Answer in natural language. How many Beds are visible in the scene? Choose between the following options: 0, 5, 2, 3 or 4
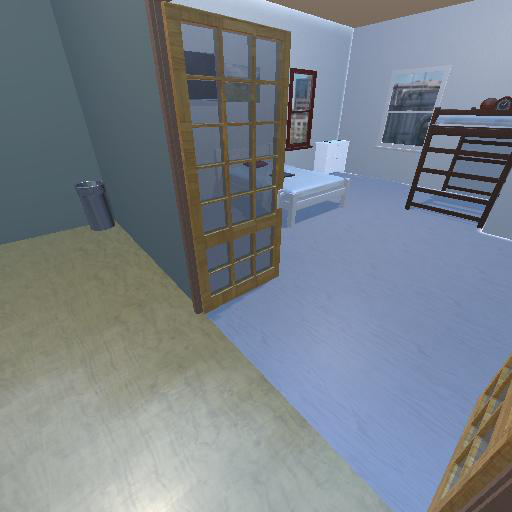
<answer>2</answer>